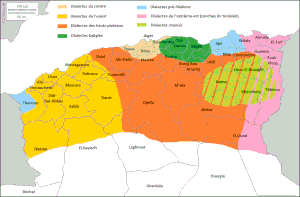
dialectes en Algérie.
L'arabe algérien est la principale langue véhiculaire d'Algérie, langue maternelle de 75 à 80 % de la population et maîtrisée par 95 à 100 % de la population algérienne. Ses locuteurs le dénomment darja « dialecte » ou darija, par opposition à l'arabe littéraire appelé fusha.